Arkham Asylum

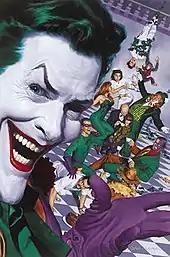
Batman's rogues at Arkham Asylum. Cover art of "Batman: Shadow of the Bat" #81 (September 1998 DC Comics). Art by Glen Orbik.

Arkham Asylum is featured in the graphic novels "", "", "Arkham Asylum: Living Hell", "Black Orchid", "Arkham Reborn", and "". "A Serious House on Serious Earth" has been critically acclaimed, having been called "one of the finest superhero books to ever grace a bookshelf." IGN ranked it as number four in a list of the 25 greatest Batman graphic novels, behind "", "", and "", whilst Forbidden Planet named it number eight in their "50 Best of the Best Graphic Novels" list.